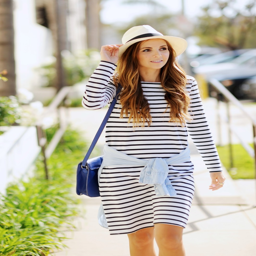
tips to styling a shirt around your waist